Confederation Centre Art Gallery

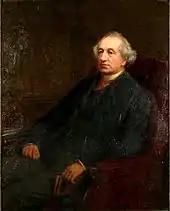
"The Rt. Hon. Sir John A. Macdonald" by Robert Harris, 1890. The work is one of a number of works in the museum's permanent collection.

As of June 2017, the art museum's permanent collection includes over 17,000 works by Canadian artists. The permanent collection was begun by founding director, Moncrieff Williamson, in 1964, and has a mandate to develop exhibit Canadian visual arts, with and its collection reflect on Canadian identity and the origin and evolution of the country. Works in the collection were either directly purchased from the art museum, bequeathed to, or donated to the art museum.